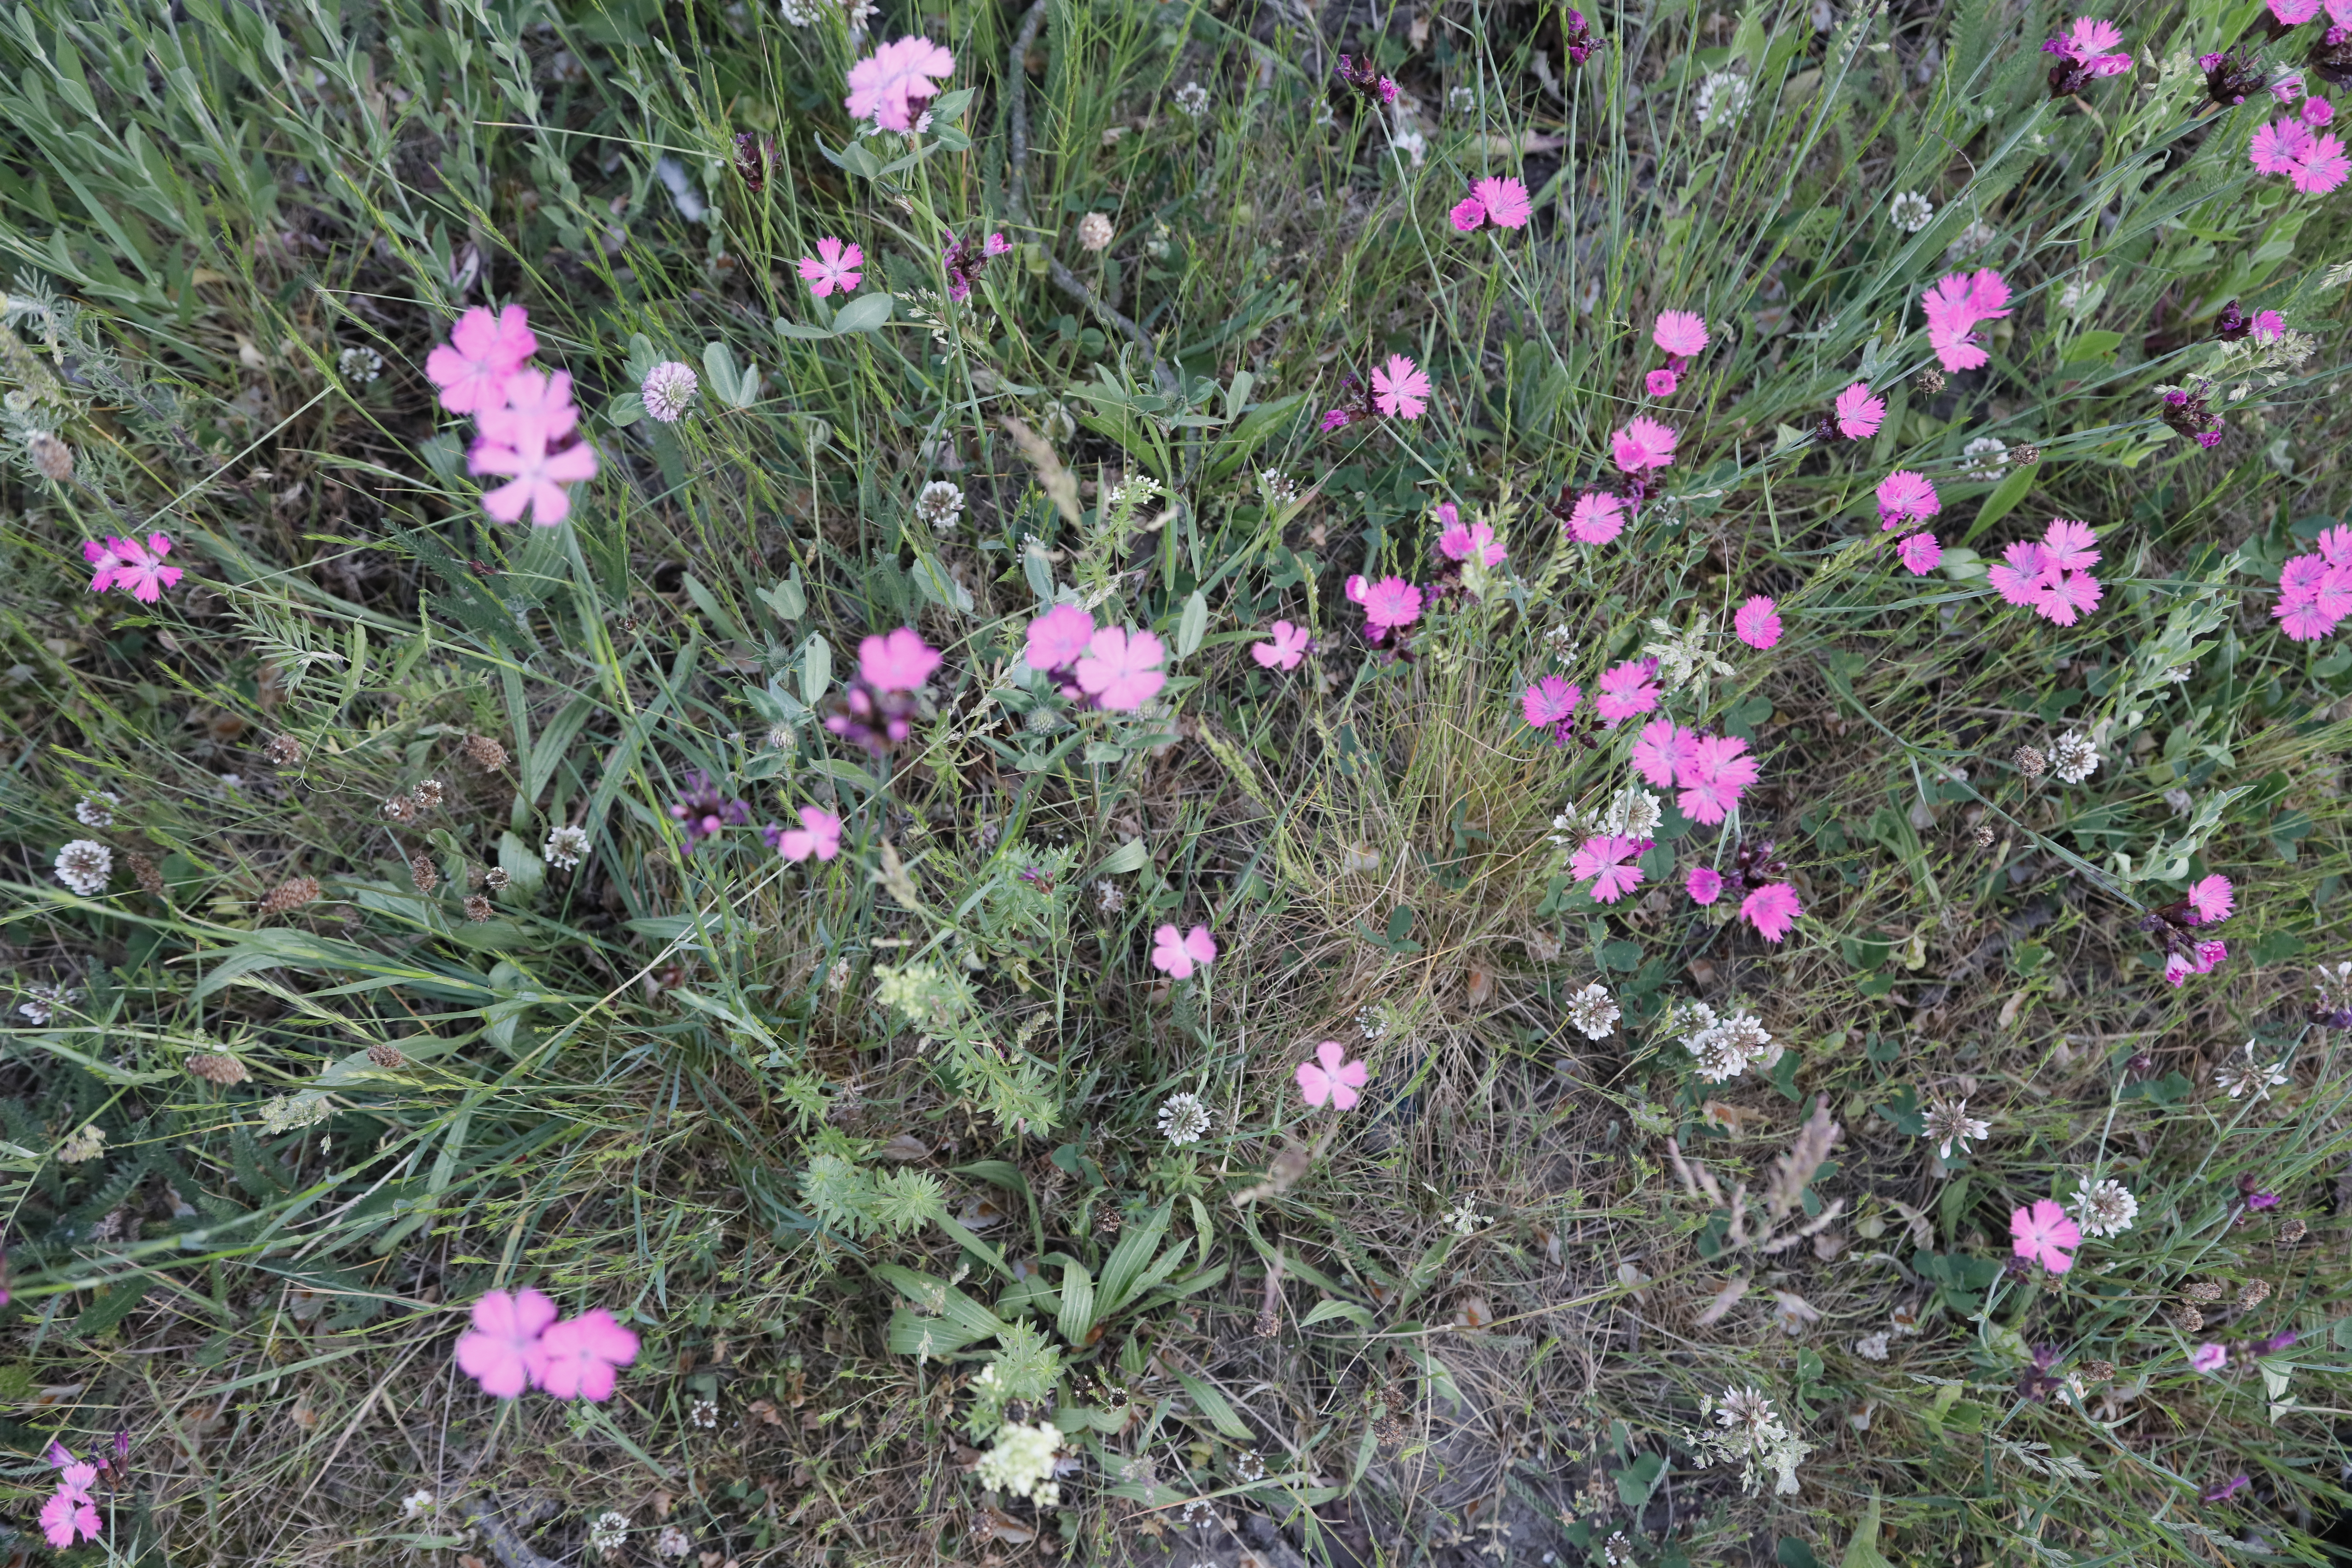
Plant species: Trifolium pratense, Trifolium repens, Plantago lanceolata, Dianthus carthusianorum